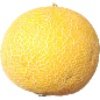
Label: Cantaloupe 1